SMS Sachsen (1877)

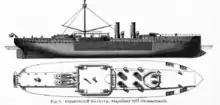
Plan and profile drawing of

The class was the first group of capital ships built under the tenure of General Albrecht von Stosch, the first Chief of the Imperial Admiralty. Stosch favored a coastal defense strategy for the German fleet, and the s were intended to operate from fortified ports, from which they could sortie to attack blockading fleets. They proved to be controversial in service, as critics pointed out their poor seakeeping, tendency to roll in heavy seas, and low speed compared to earlier armored frigates. She was the first large, armored warship built for the German navy that relied entirely on engines for propulsion.